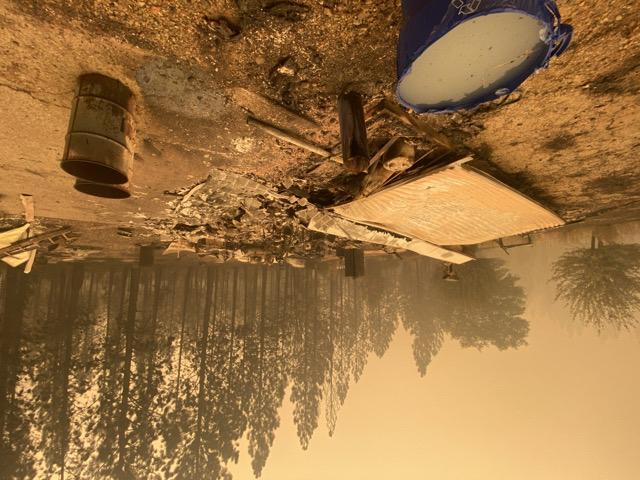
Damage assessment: destroyed